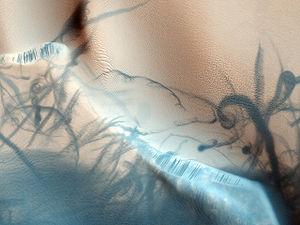
Traces noires laissées par des tourbillons de poussière sur la surface de Mars. Ces traces ont longtemps questionné les planétologues, mais on sait aujourd'hui qu'elle sont dues à des tourbillons qui soulèvent une fine couche de poussière claire et laissent apparaître du sable, plus dense et plus sombre. De tels tourbillons existent aussi sur Terre dans les déserts et les zones sèches. Sur Mars, de tels tourbillons peuvent faire jusqu'à 8 km de haut (1 km sur Terre). De tels tourbillons ont parfois nettoyé les panneaux solaires des rovers martiens. Photo prise par la sonde Mars Reconnaissance Orbiter de la NASA. Русский: Этот фотографический снимок Марсианской поверхности с перекрещивающимися закрученными темными дорожками на фоне светлого рельефа сделан с борта разведывательного орбитального спутника Марса (Mars Reconnaissance Orbiter) камерой высокого разрешения HiRISE. Образование таких дорожек, долго остававшееся одной из Марсианских загадок, ныне объяснено исследователями: это следы марсианских ""пылевых дьяволов""-смерчей, которые часто образуются на поверхности красной планеты. Пылевые вихри, закручивающиеся вокруг столбов восходящих от раскалённой поверхности потоков воздуха, случаются часто и на Земле в засушливых и пустынных районах. Обычно длящиеся всего несколько минут, марсианские ""пылевые дьяволы"" втягивают с поверхности в вихревую воронку лёгкие сыпучие породы красного цвета, не захватывая более тёмные тяжелые пески, которые и формируют дорожки следов от смерчей. ""Пылевые дьяволы"" на Марсе могут достигать 8 км в высоту (земные - до 1 км). Считается, что панели солнечных батарей марсоходов избавлялись от загрязнений именно благодаря ""пылевым дьяволам""."
Mars est la quatrième planète par ordre croissant de la distance au Soleil et la deuxième par ordre croissant de la taille et de la masse. Son éloignement au Soleil est compris entre 1,381 et 1,666 UA, avec une période orbitale de 669,58 jours martiens.
Mars Reconnaissance Orbiter est une mission spatiale américaine de la NASA en orbite autour de Mars. La sonde spatiale MRO a été lancée le 12 août 2005 par une fusée Atlas V-401 depuis la base de lancement de Cap Canaveral et s'est insérée en orbite martienne le 10 mars 2006. La sonde a modifié son orbite durant les cinq mois suivants en utilisant la technique de l'aérofreinage pour parvenir à se placer sur une orbite basse circulaire.